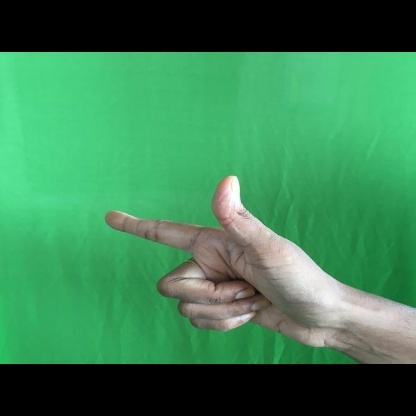
Mudra: Chandrakala